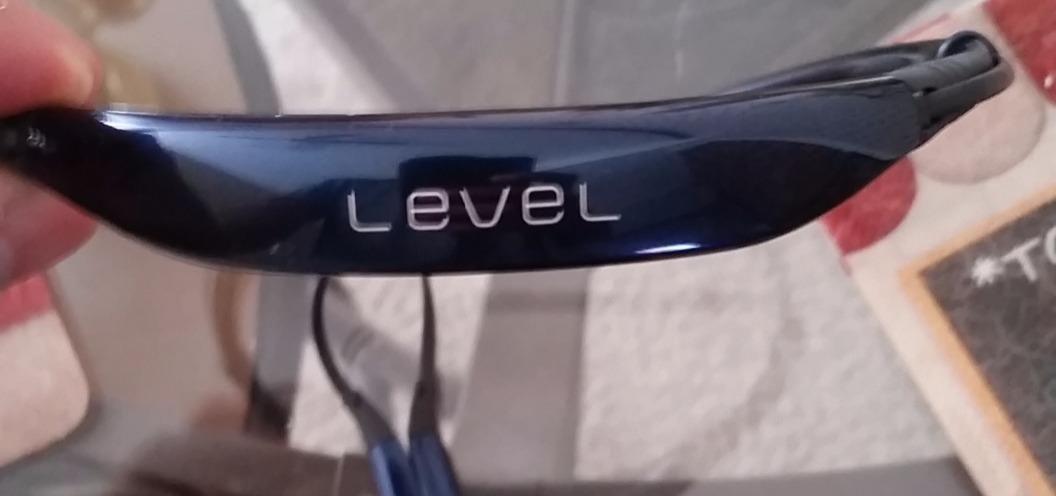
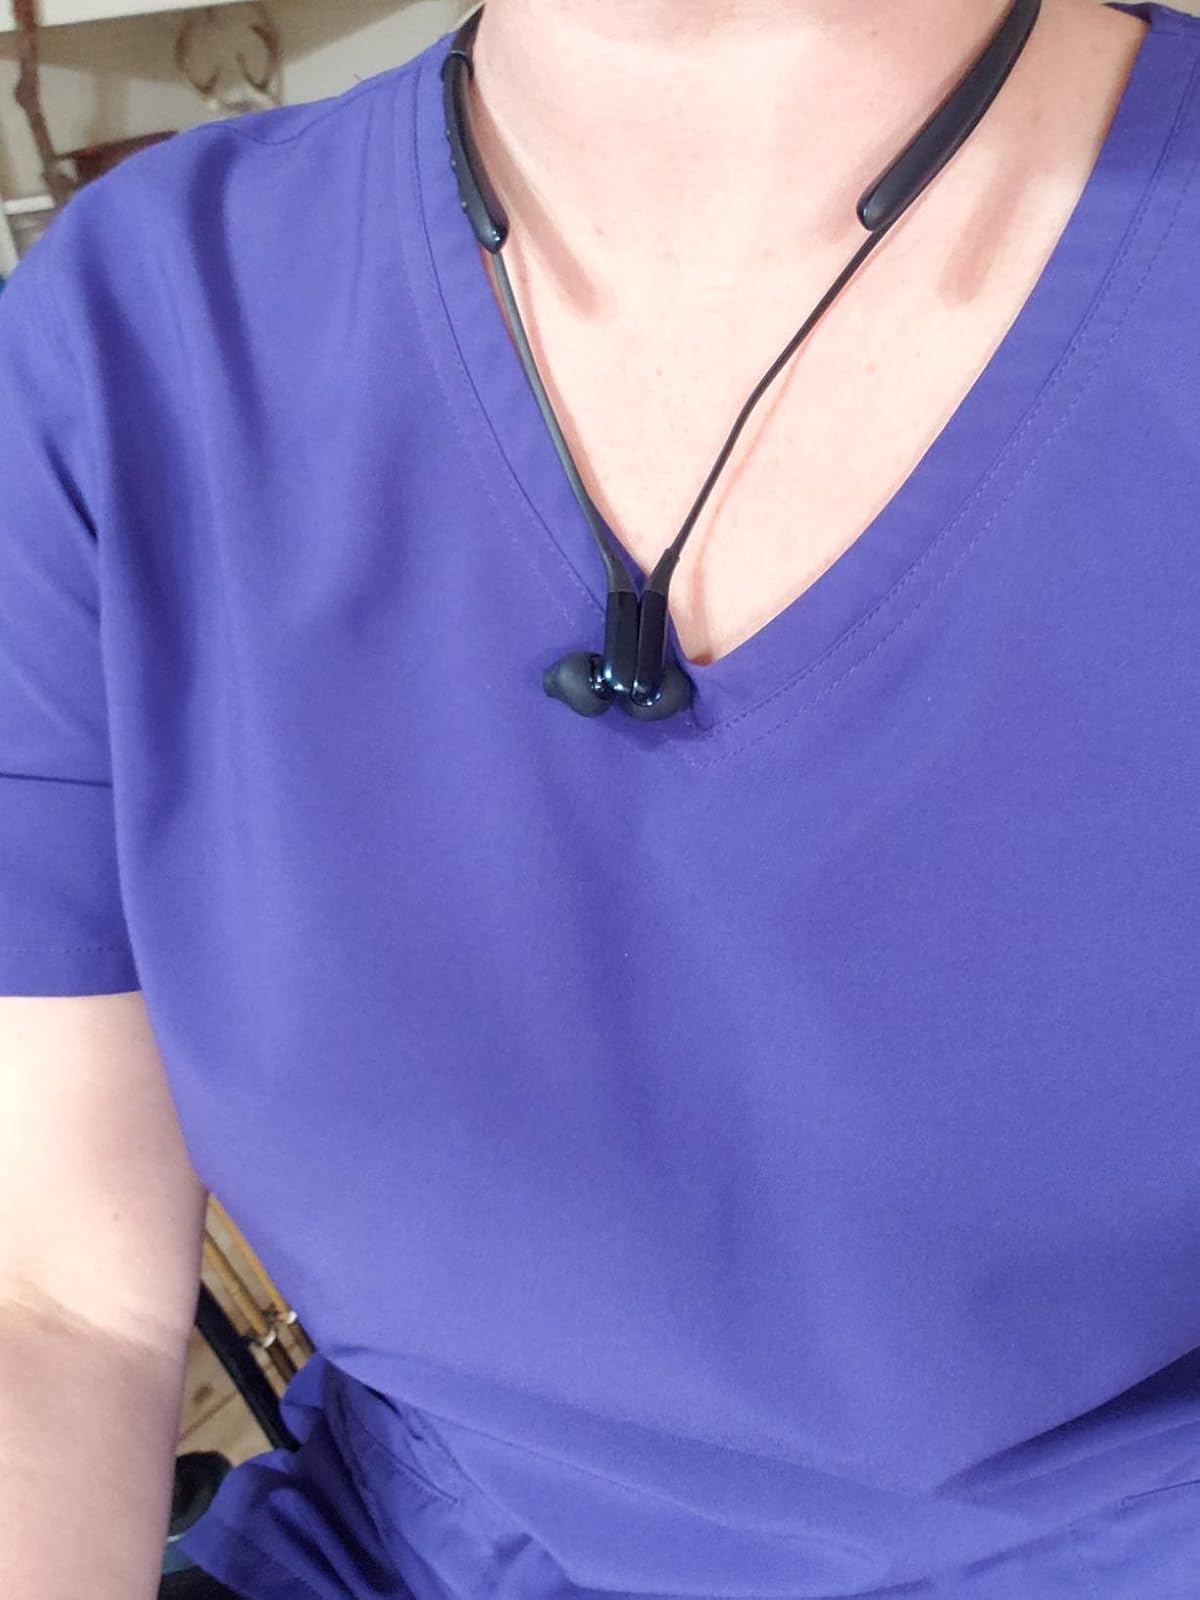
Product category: headphones
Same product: yes